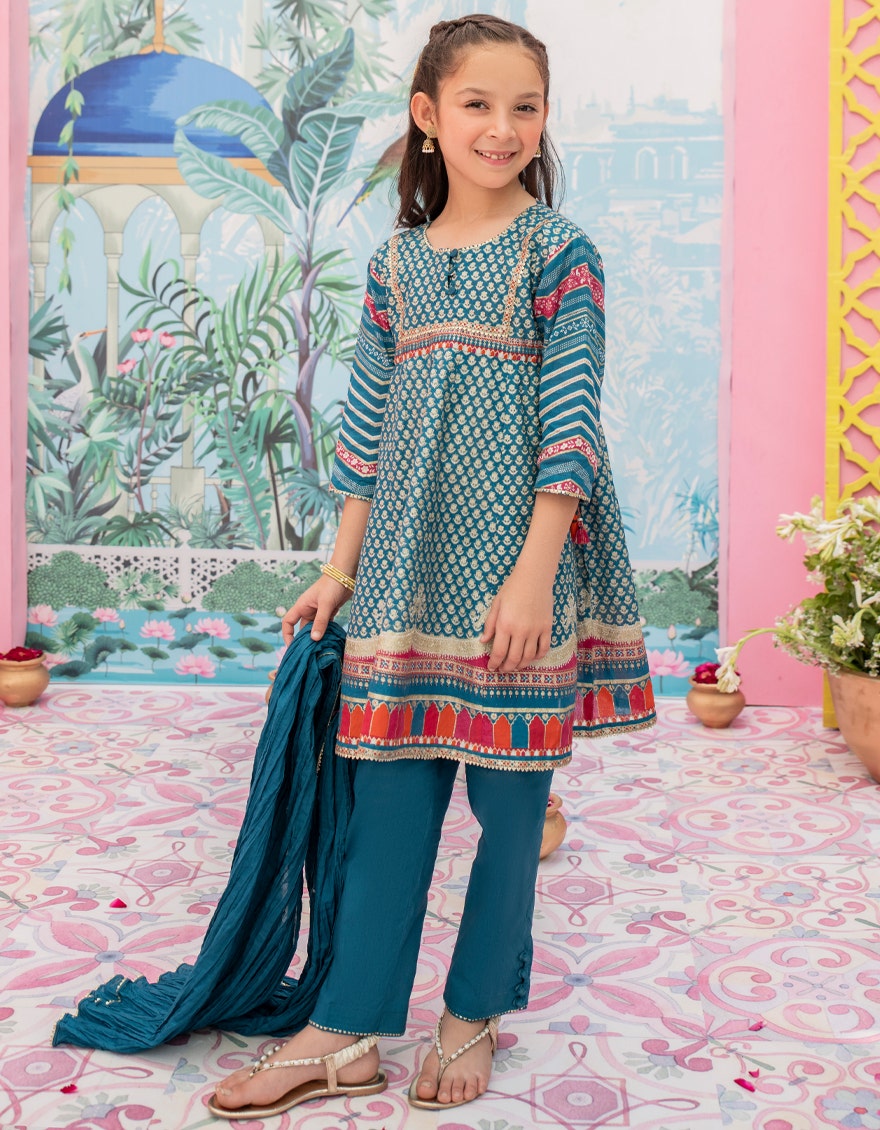
teal kashmir print lawn suit